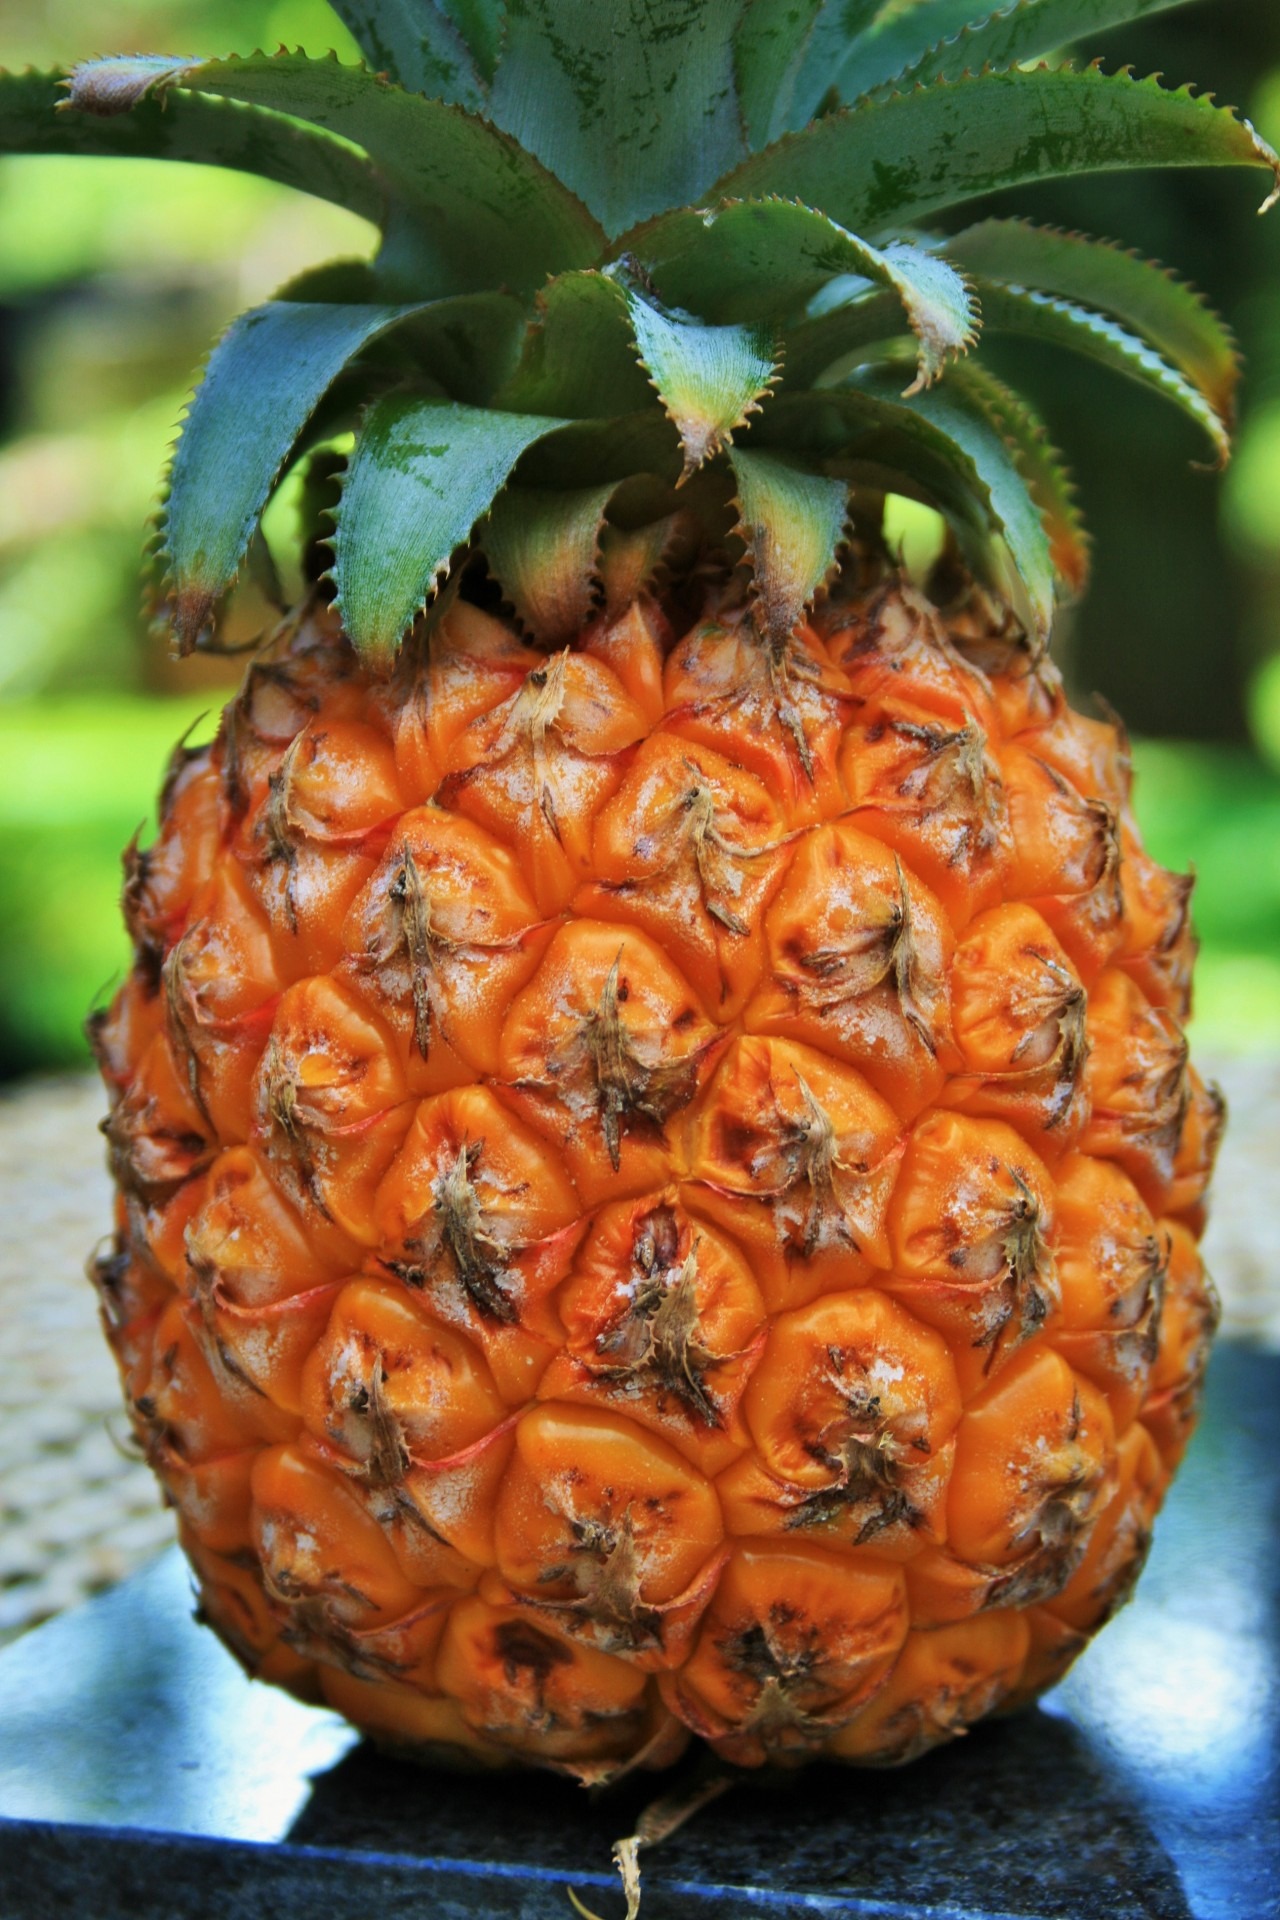
plant, fruit, food, produce, tropical, rough, yellow, pineapple, skin, carving, flowering plant, bromeliaceae, land plant, diamond pattern